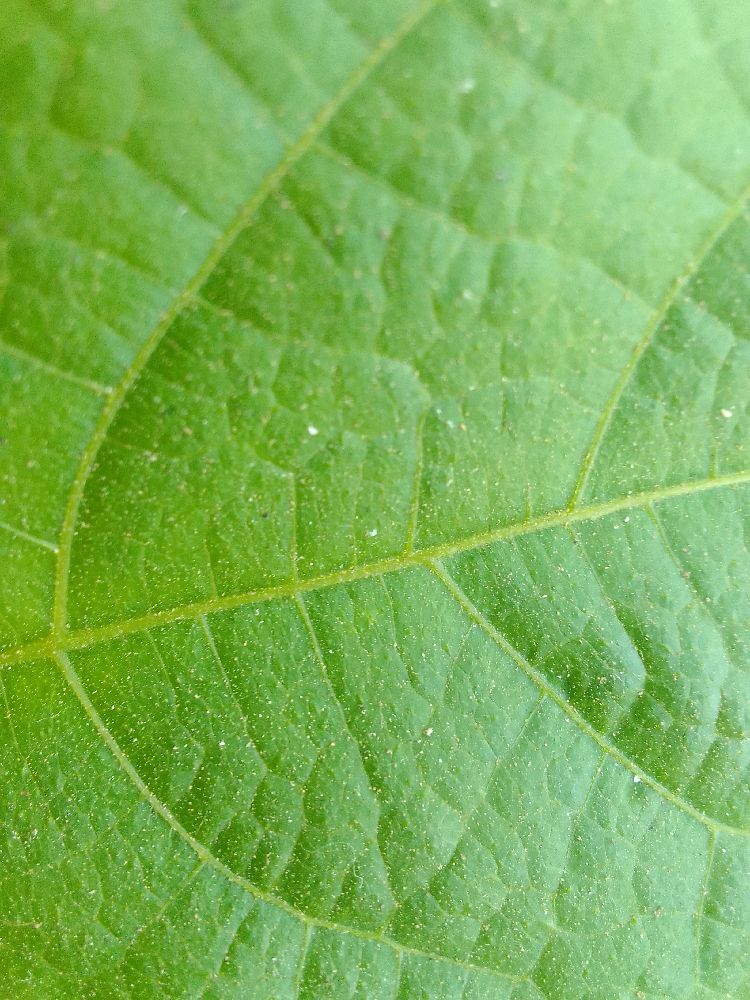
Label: healthy